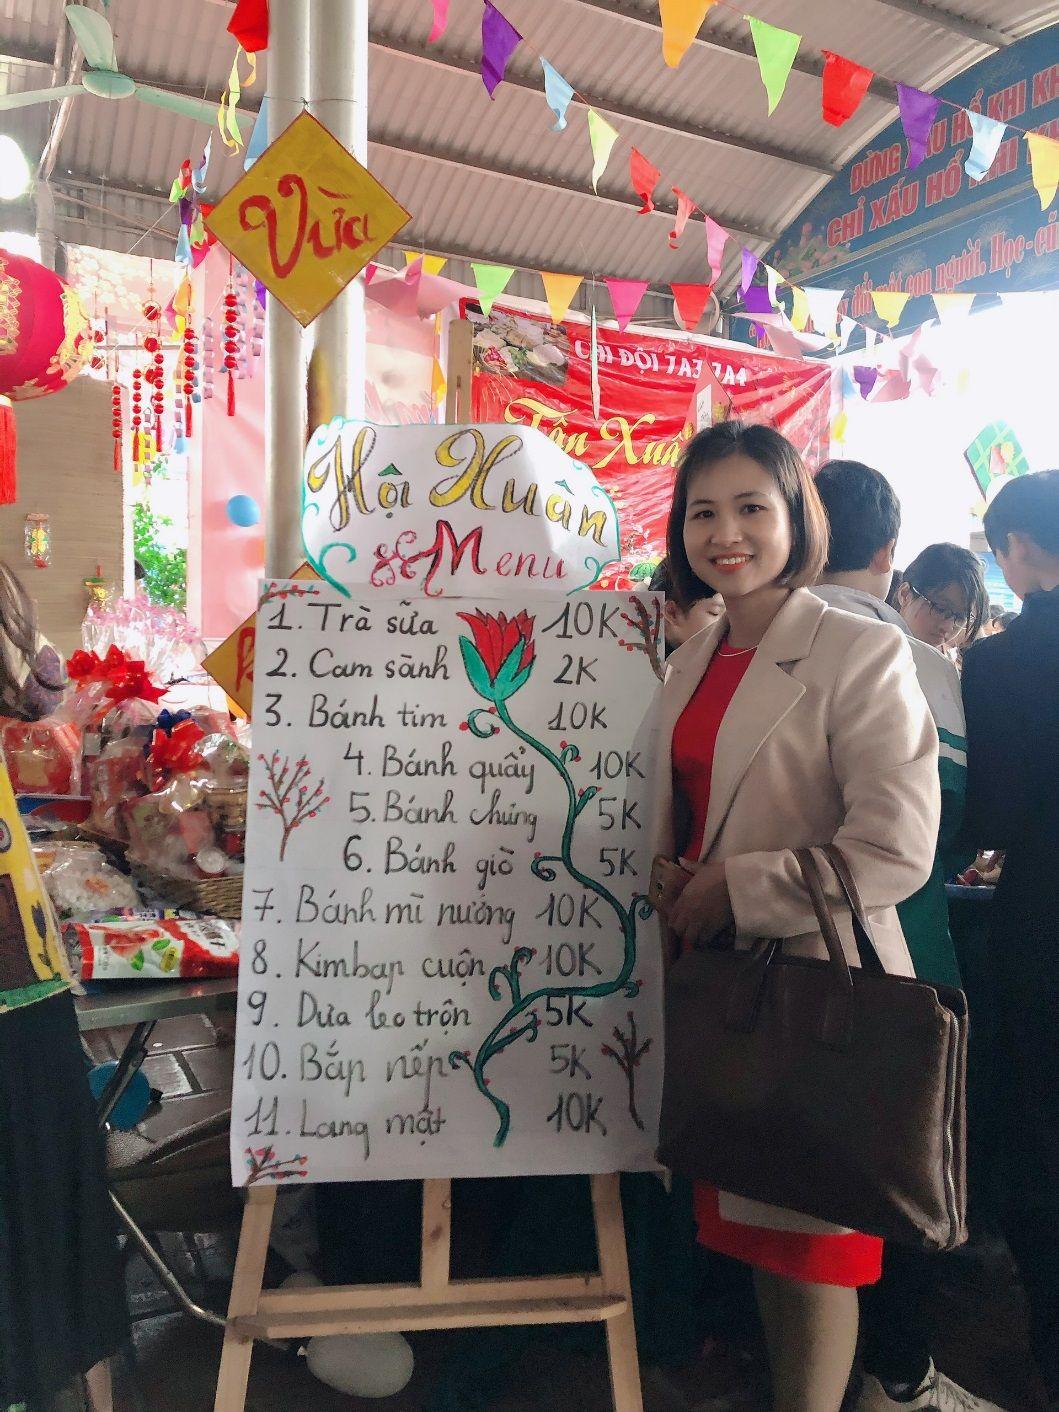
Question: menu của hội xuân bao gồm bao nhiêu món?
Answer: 11 món